2014 Veterans Health Administration controversy

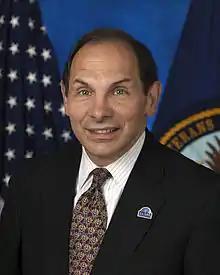
Robert A. McDonald replaced Shinseki as Secretary of Veterans Affairs.

President Obama nominated former Procter and Gamble CEO and US Army veteran Robert A. McDonald as the permanent replacement for Shinseki as Secretary of Veterans Affairs. Paul Rieckhoff, CEO of Iraq and Afghanistan Veterans of America, said that "If the president doesn't make VA a priority, Superman can't do this job." House Speaker John Boehner and American Legion national commander Daniel Dellinger also commented that new VA secretary would need Obama's support to make changes in the VA.